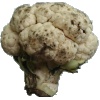
Label: cauliflower